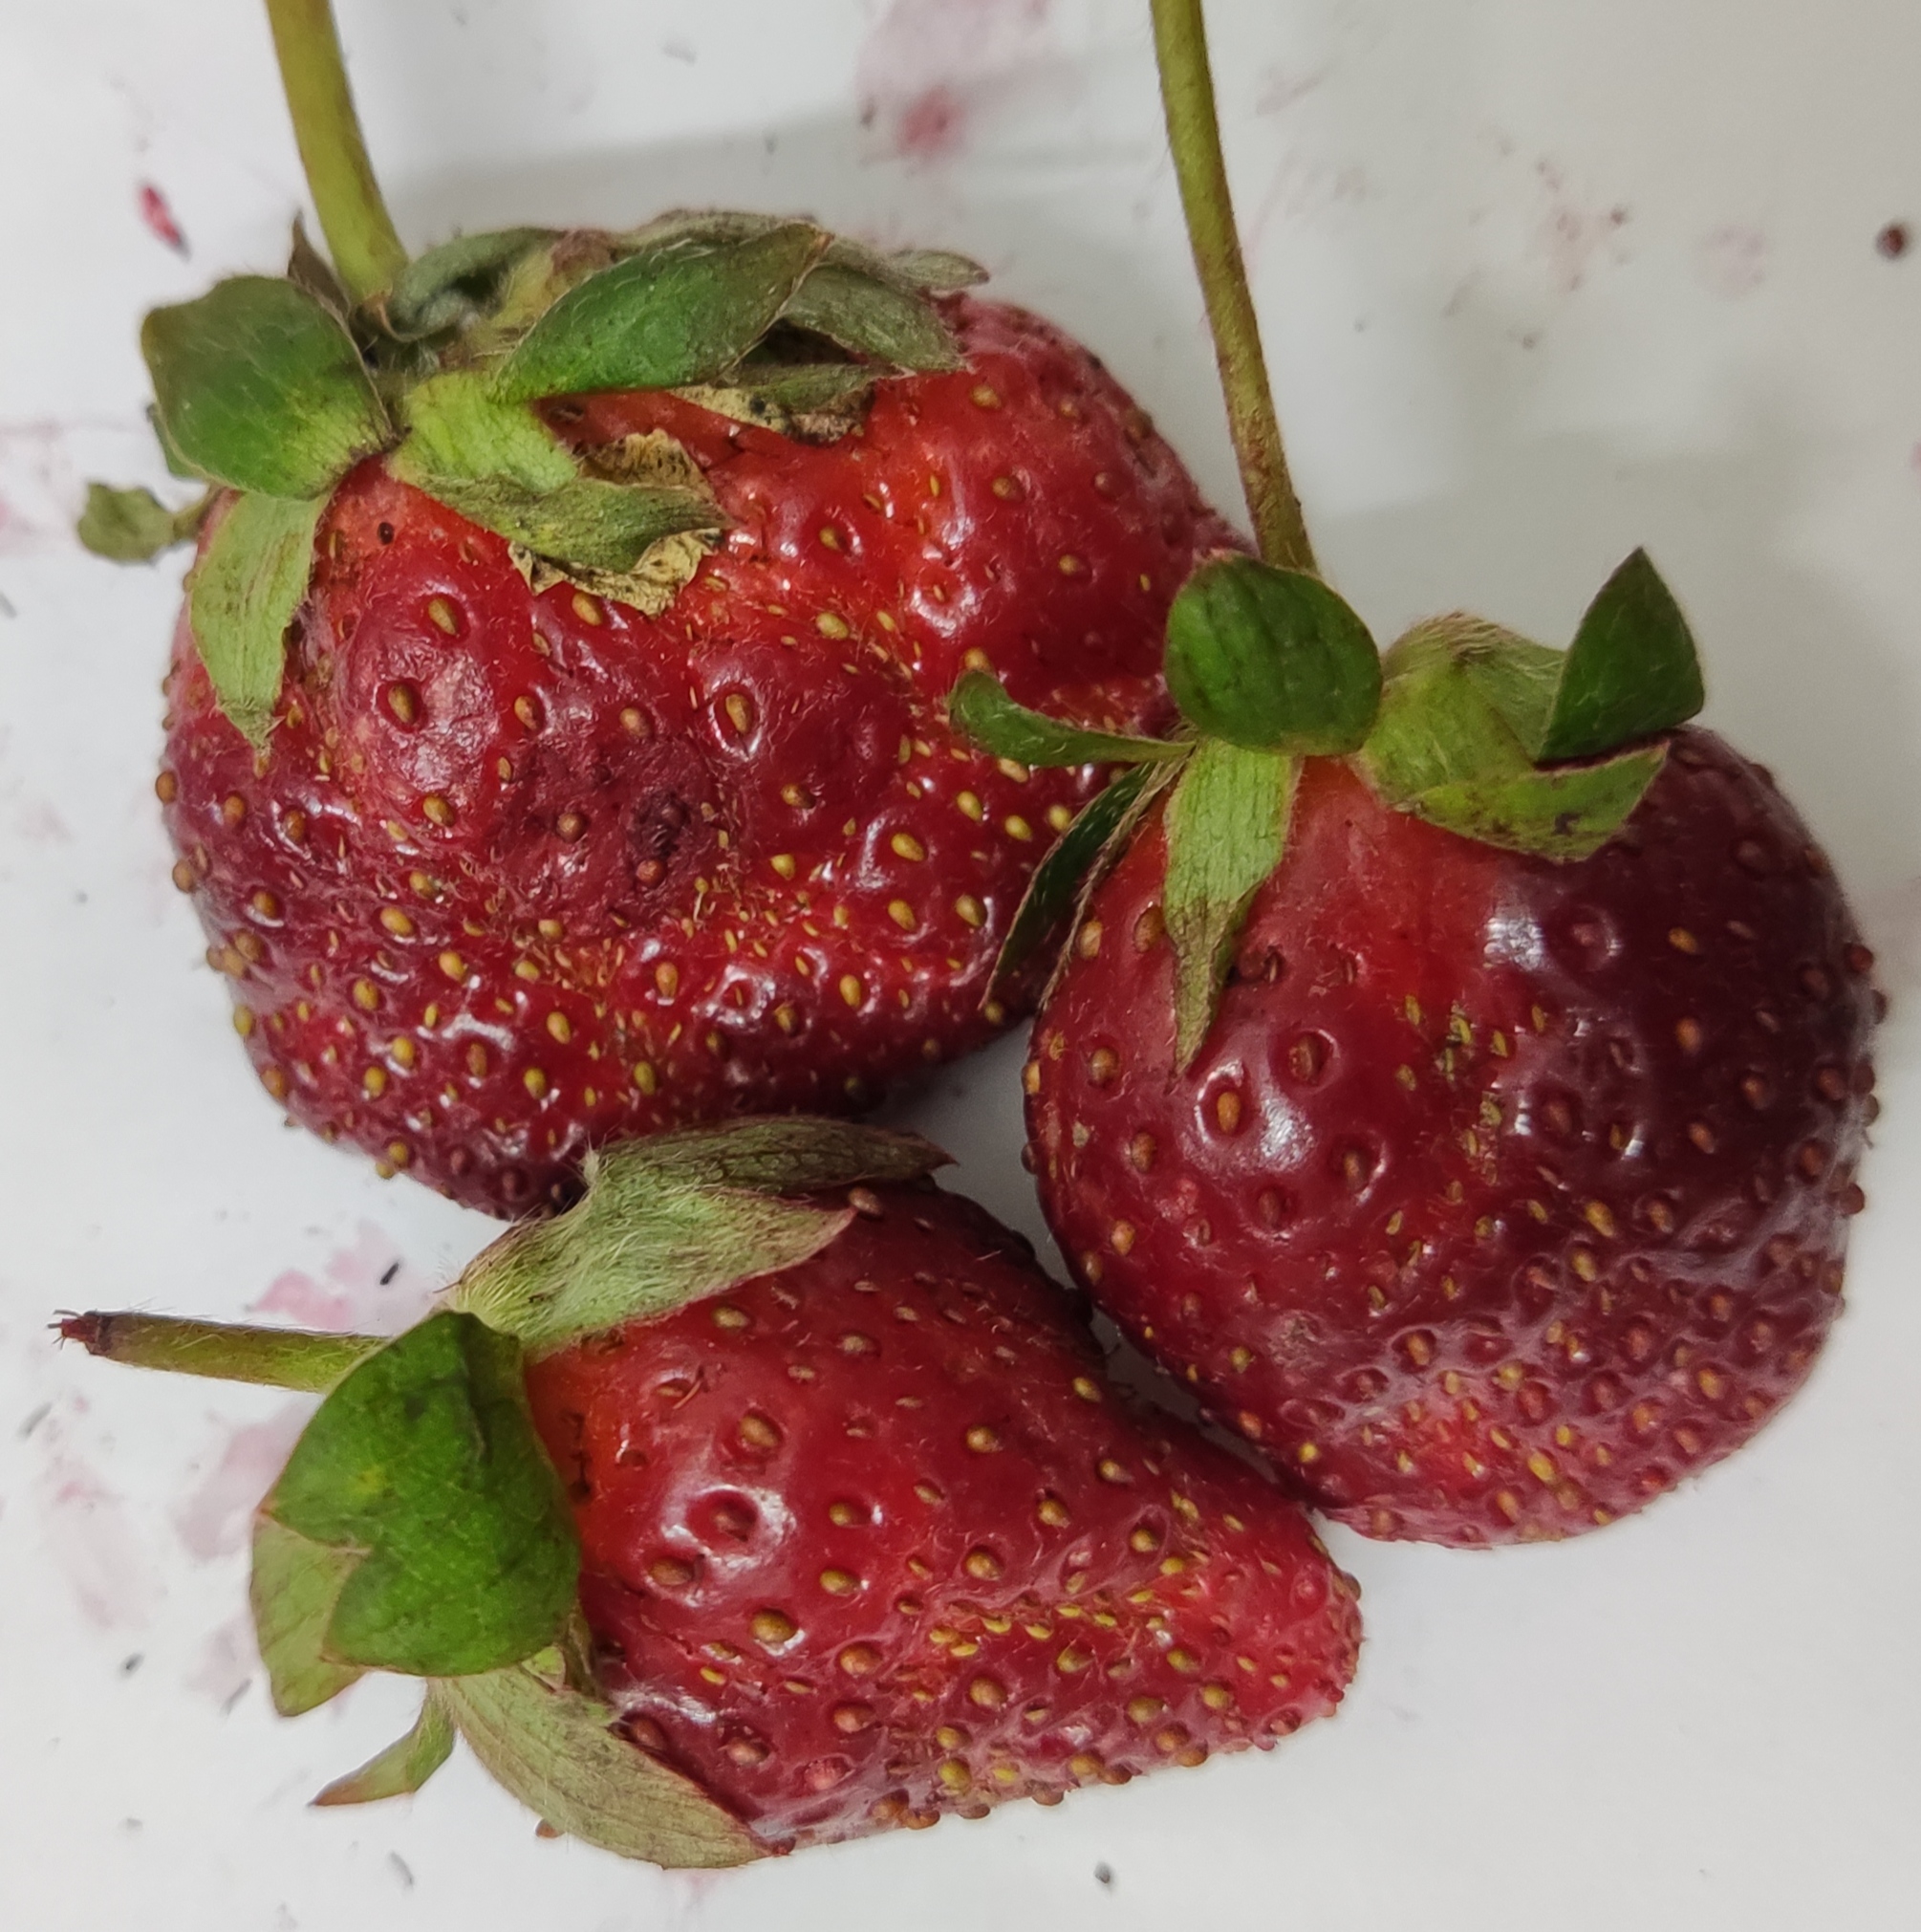
Fruit: strawberry
Condition: fresh